Meru tower

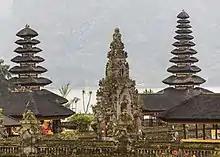
Two meru towers of different height in Pura Ulun Danu in Bratan. The structure at the center of the photograph is a kori agung gateway.

The construction of a meru requires a special construction rite. Three pripihs must be properly placed in a meru: at the peak of the roof, in the wooden main chamber, and beneath the base. Objects were in various places of the meru to enable a meru to become a proper receptacle for gods to enter the meru tower.